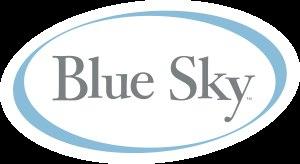
Blue Sky Studios Inc. est un studio d'animation en images de synthèse américain qui a été créé par Chris Wedge en 1987 à New York. Blue Sky fait partie du Fox Entertainment Group.